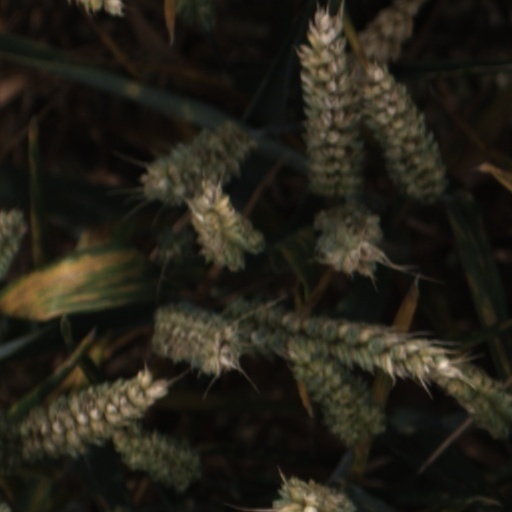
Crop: wheat